Embassy of the Philippines, Rome

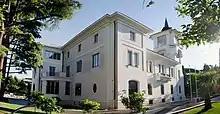

The Embassy of the Philippines in Rome is the diplomatic mission of the Republic of the Philippines to the Italian Republic. First opened in 1947, it is currently located along the Via Aurelia in the quarter ("quartiere") of Aurelio, part of Municipio XIII in western Rome, just west of Vatican City.